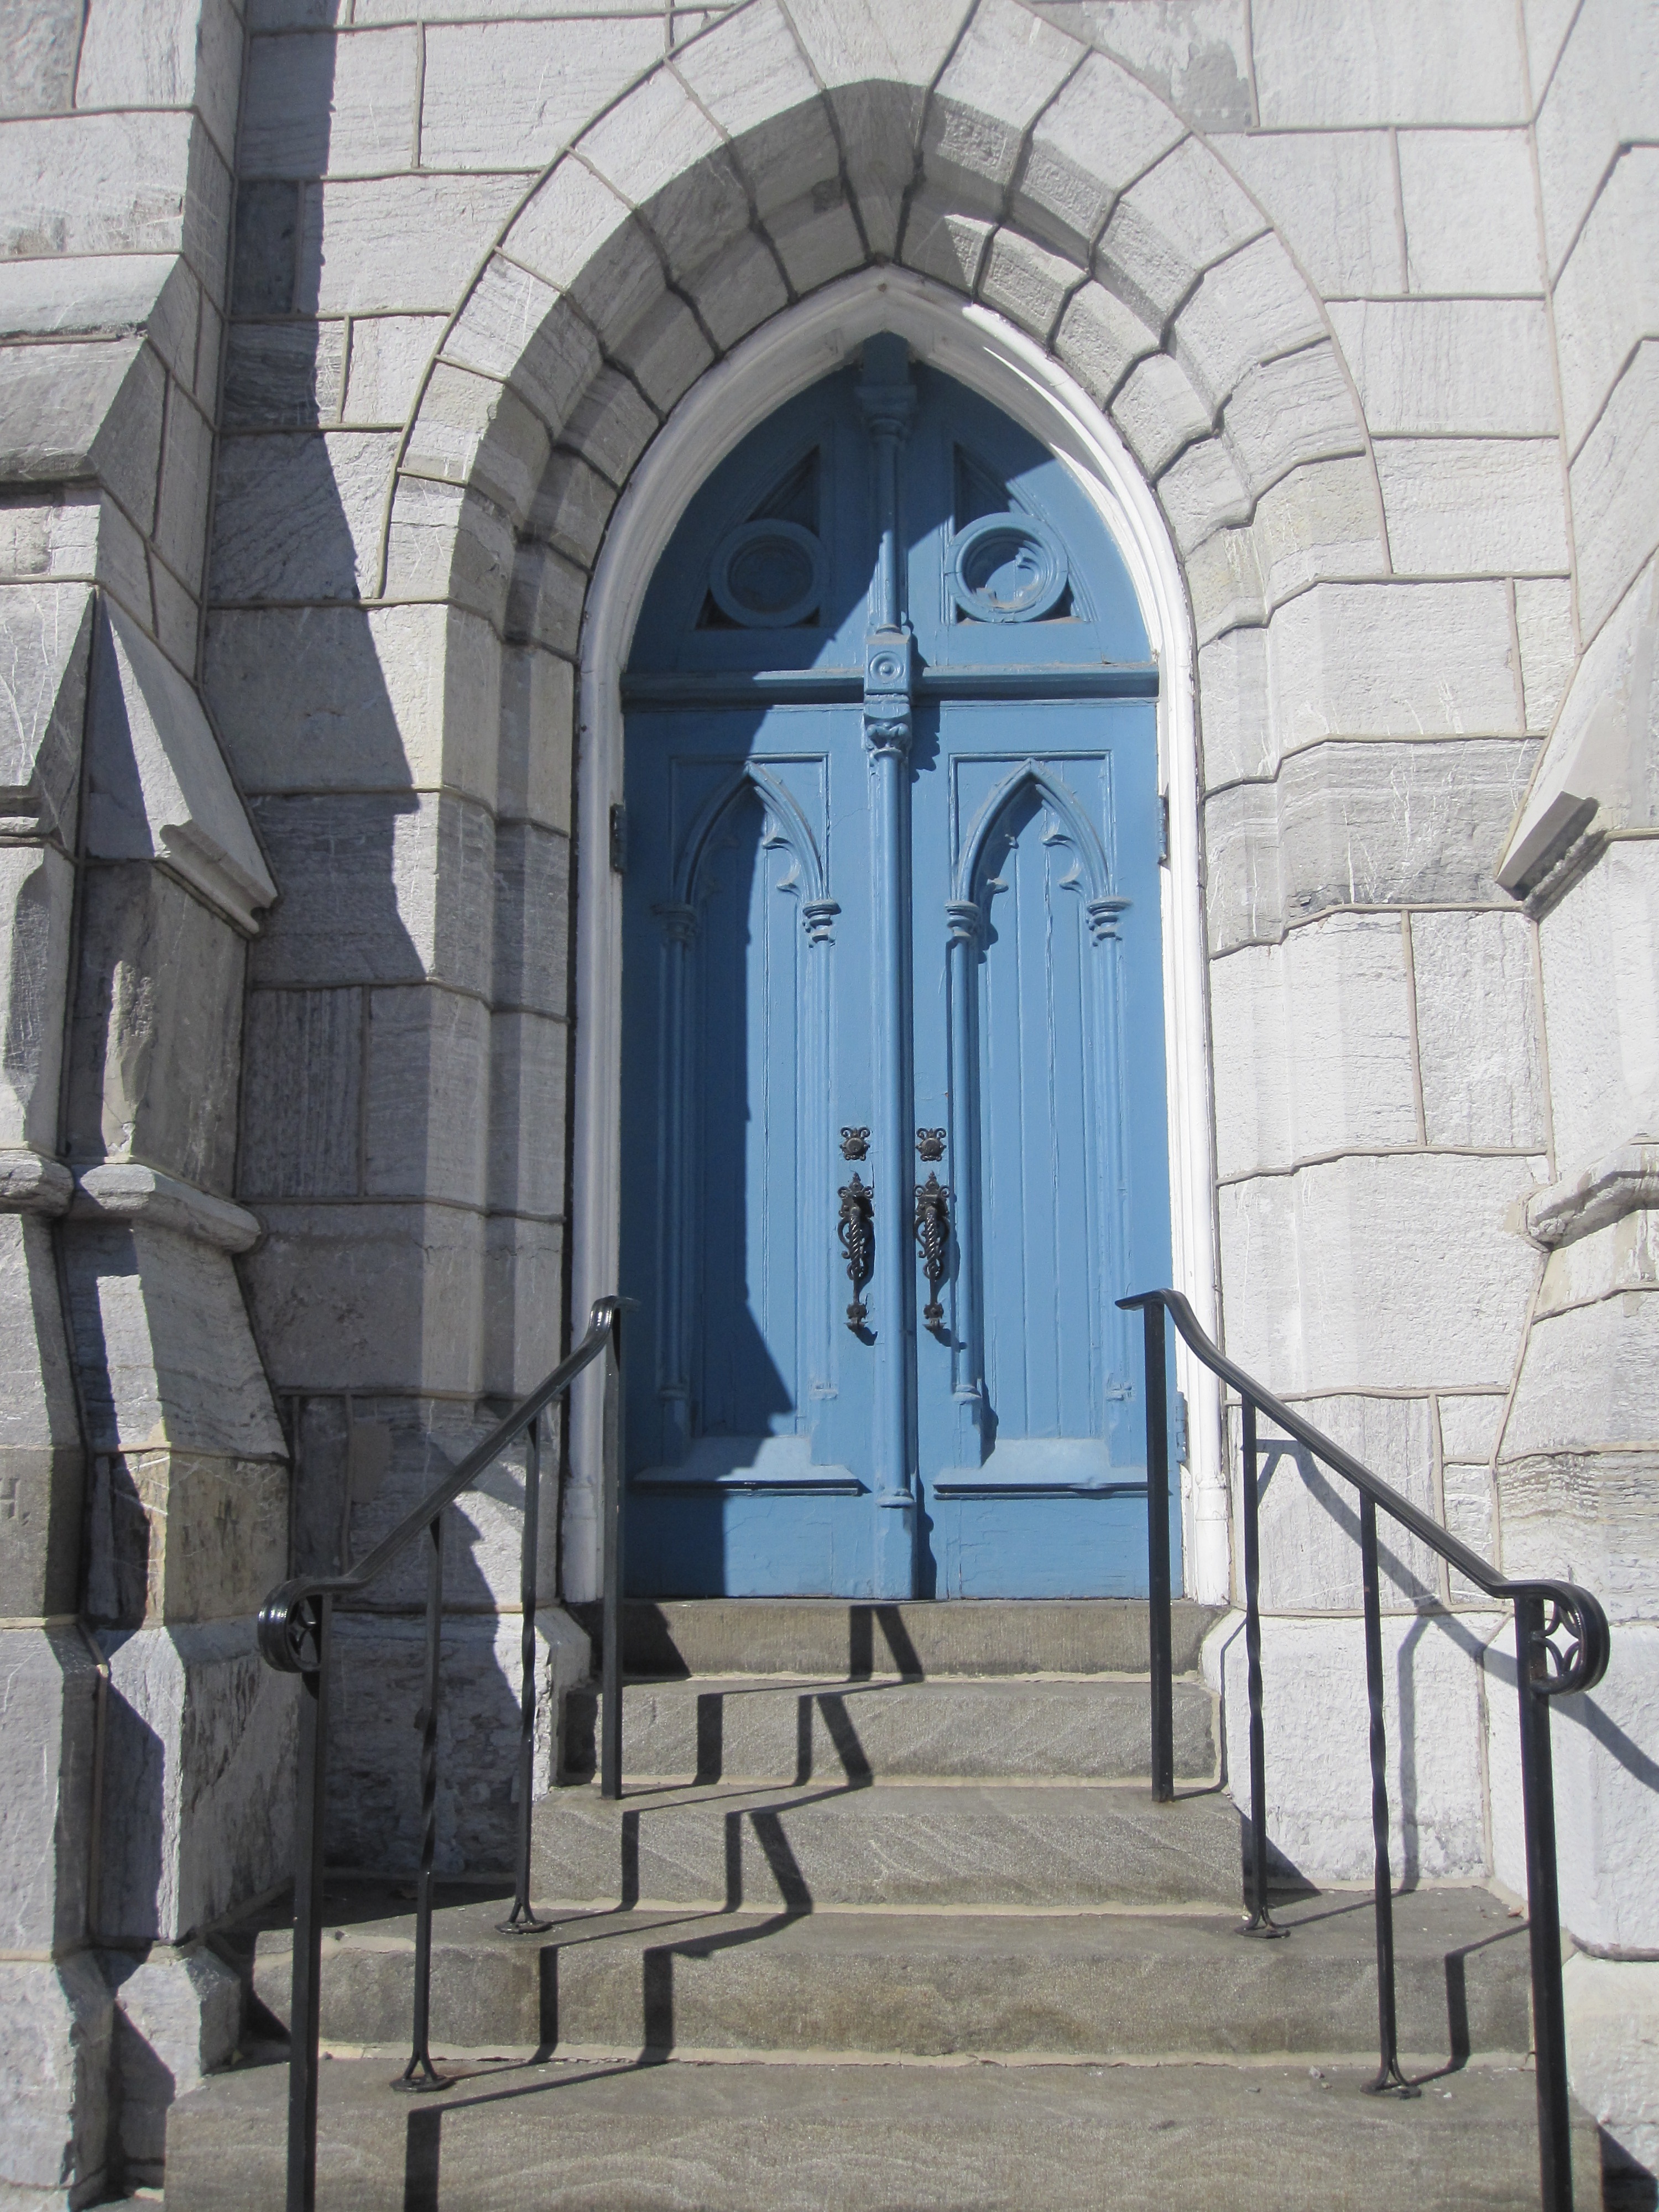
architecture, building, old, arch, entrance, religion, facade, church, chapel, exterior, historic, door, doorway, place of worship, religious, symmetry, christianity